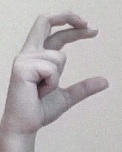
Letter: thal